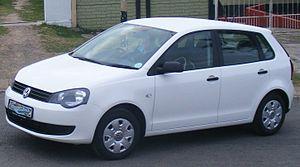
La Volkswagen Polo V est une automobile 5 places de la marque allemande Volkswagen apparue en 2009. Elle succède à la Polo IV. Elle a remporté le trophée européen de la voiture de l'année en 2010.